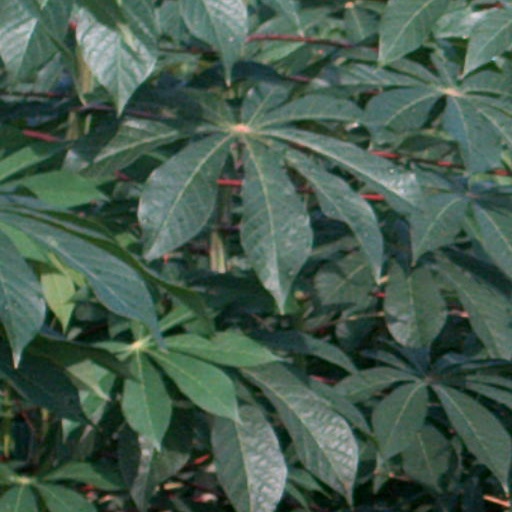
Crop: cassava